Burgess Meredith

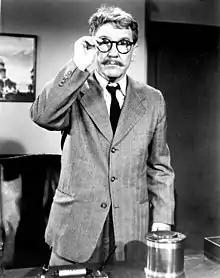
Meredith as Henry Bemis in "The Twilight Zone" episode, "Time Enough at Last"

Meredith appeared in four starring roles in the anthology TV series "The Twilight Zone", tying him with Jack Klugman for the most appearances on the show in a starring role.